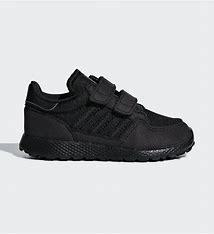
Brand: Adidas
Model: Forest Grove